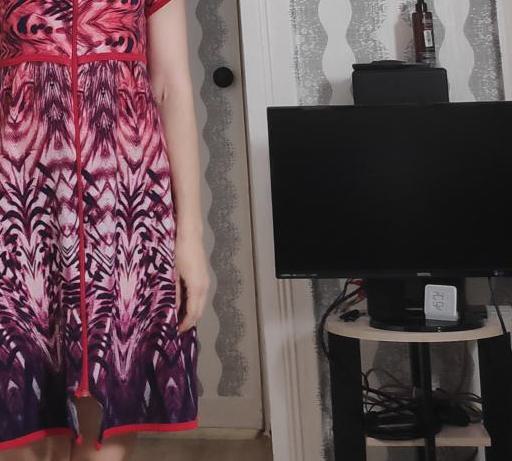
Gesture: no_gesture